Chipotle Mexican Grill

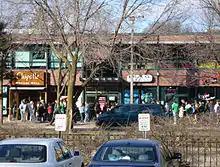
People line up outside a Chipotle in East Lansing, Michigan, during a "Free Burrito Day" in 2006

In December 2015, 80 students at Boston College, including members of the men's basketball team, were sickened after eating at a single Chipotle restaurant. Affected students had been tested for both "E. coli" and norovirus in order to determine the cause of the illnesses. Although it would take as long as two days before the results of more definitive tests became known, public health investigators reported that preliminary tests pointed to the presence of norovirus. The health inspectors for the City of Boston had since closed this particular location on December 7 for a number of health violations that included maintaining meats at a too low of a temperature on the serving line and for allowing a sick employee to work at the time of the inspection.